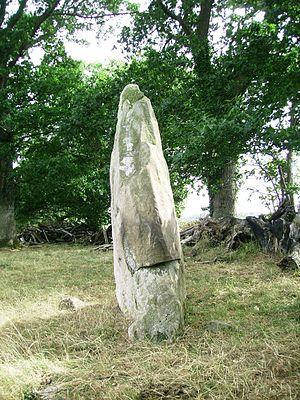
Menhir de Saint Civière de face, Le Pas, Mayenne
Cet article recense les monuments historiques français classés en 1889.
Cet article recense les sites mégalithiques de la Mayenne, en France.
Cet article recense les monuments historiques de la Mayenne, en France.